First Choice (group)

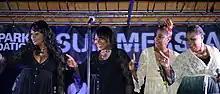
Performing at the 2014 Salsoul reunion show

The group was influential to early house and techno music, because of sampling by many artists, including Todd Terry and the Jungle Brothers, mostly from First Choice's 1977 track, "Let No Man Put Asunder". The track was also covered by Mary J. Blige on her 1999 album, "Mary".